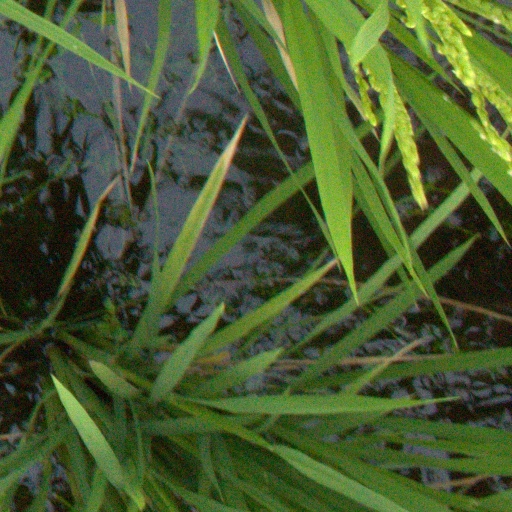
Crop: rice